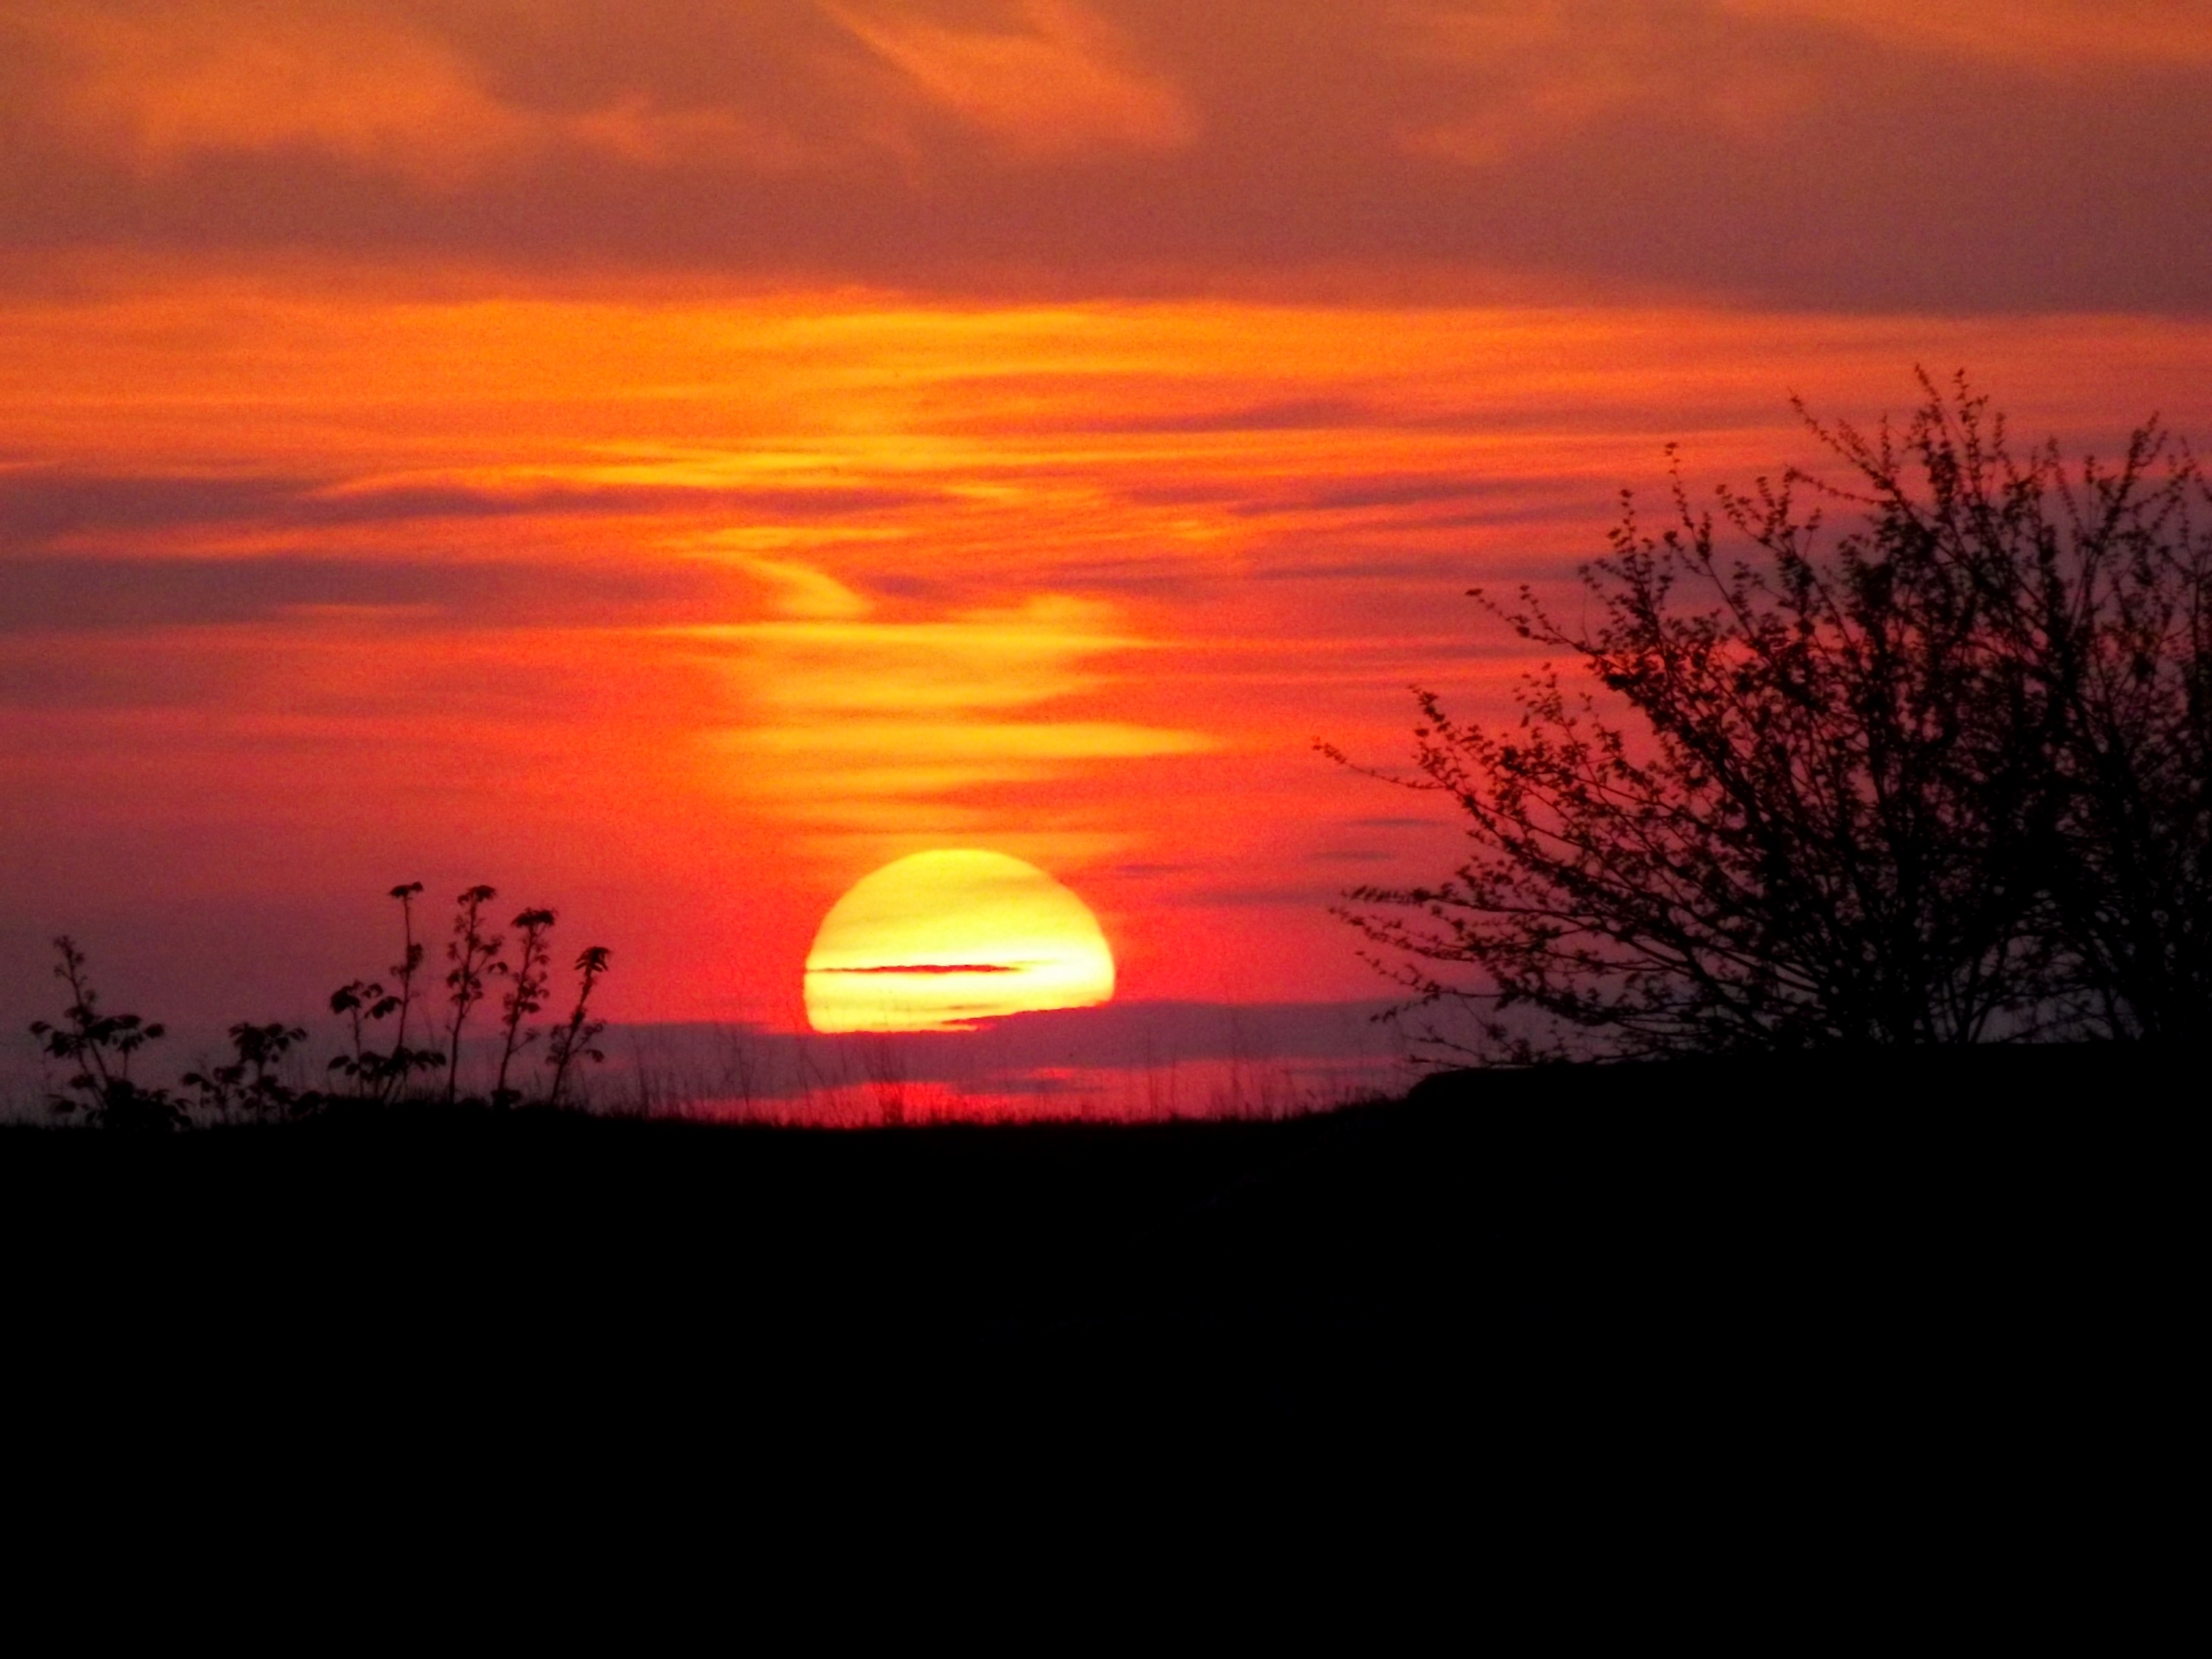
horizon, cloud, sky, sun, sunrise, sunset, morning, dawn, atmosphere, dusk, evening, red, fire, in the evening, afterglow, red sky at morning